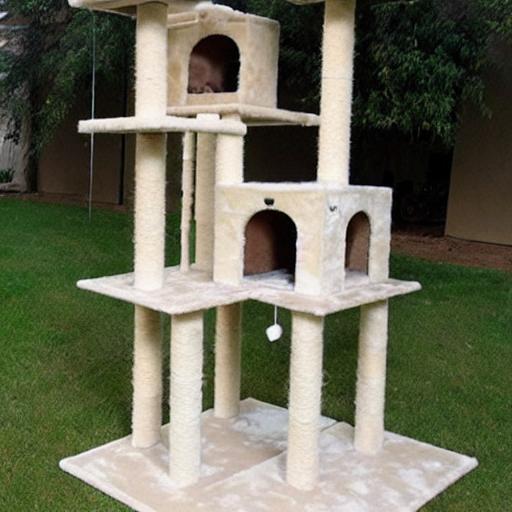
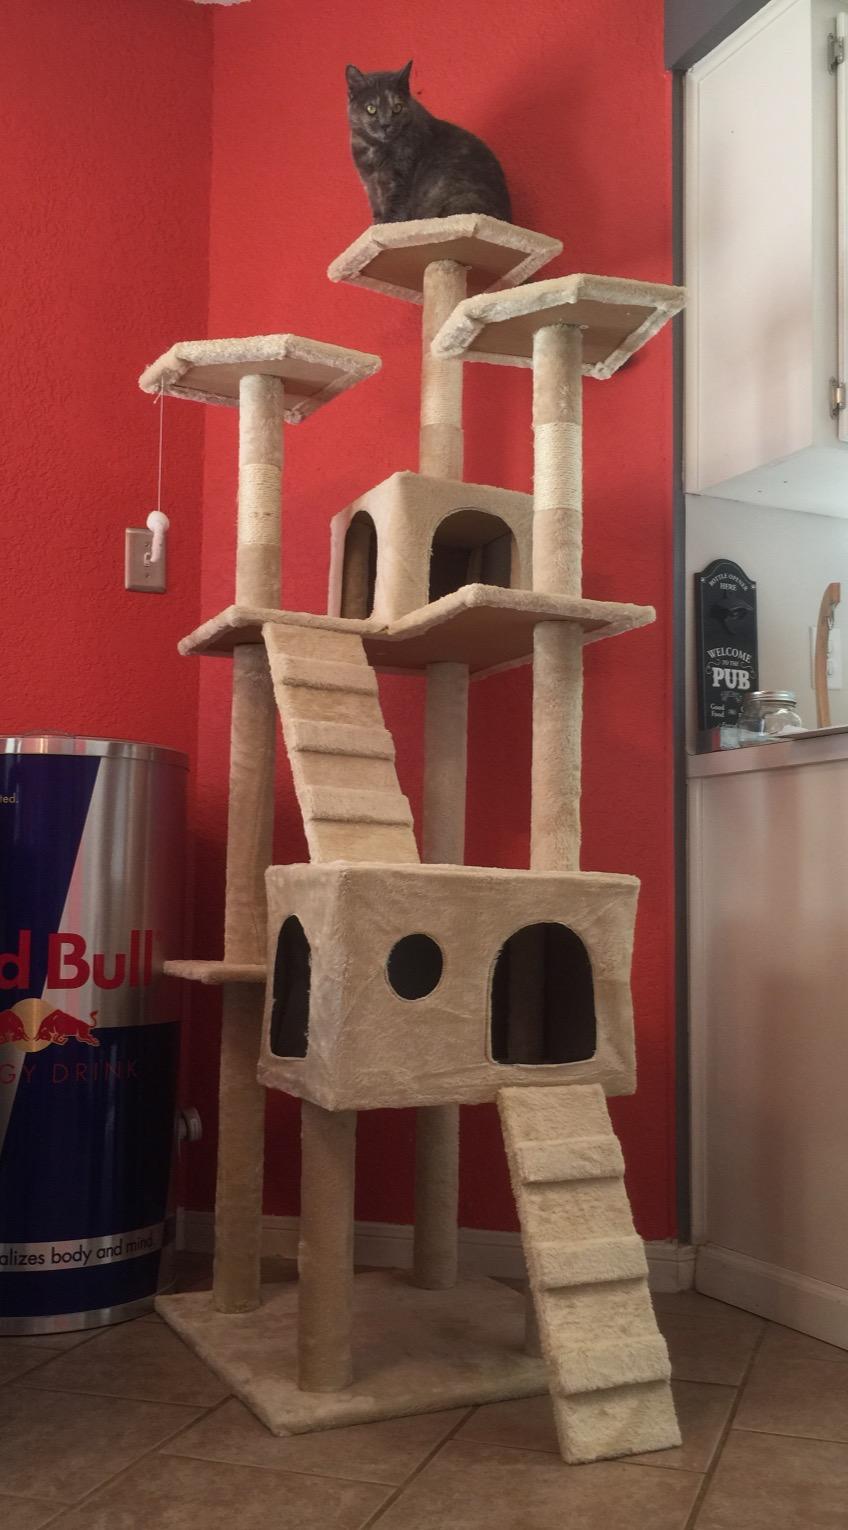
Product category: items_cat tree
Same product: no